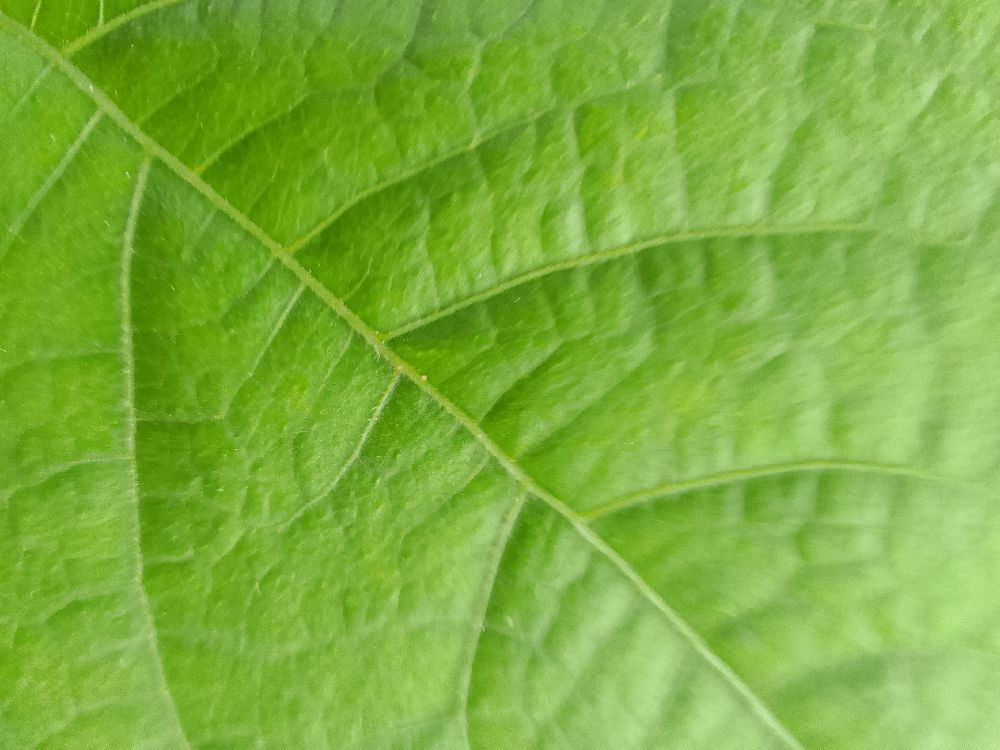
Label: healthy